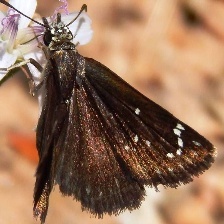
Species: SOOTYWING